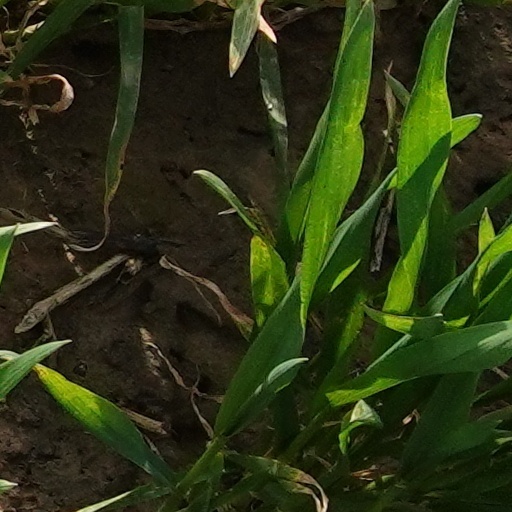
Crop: wheat